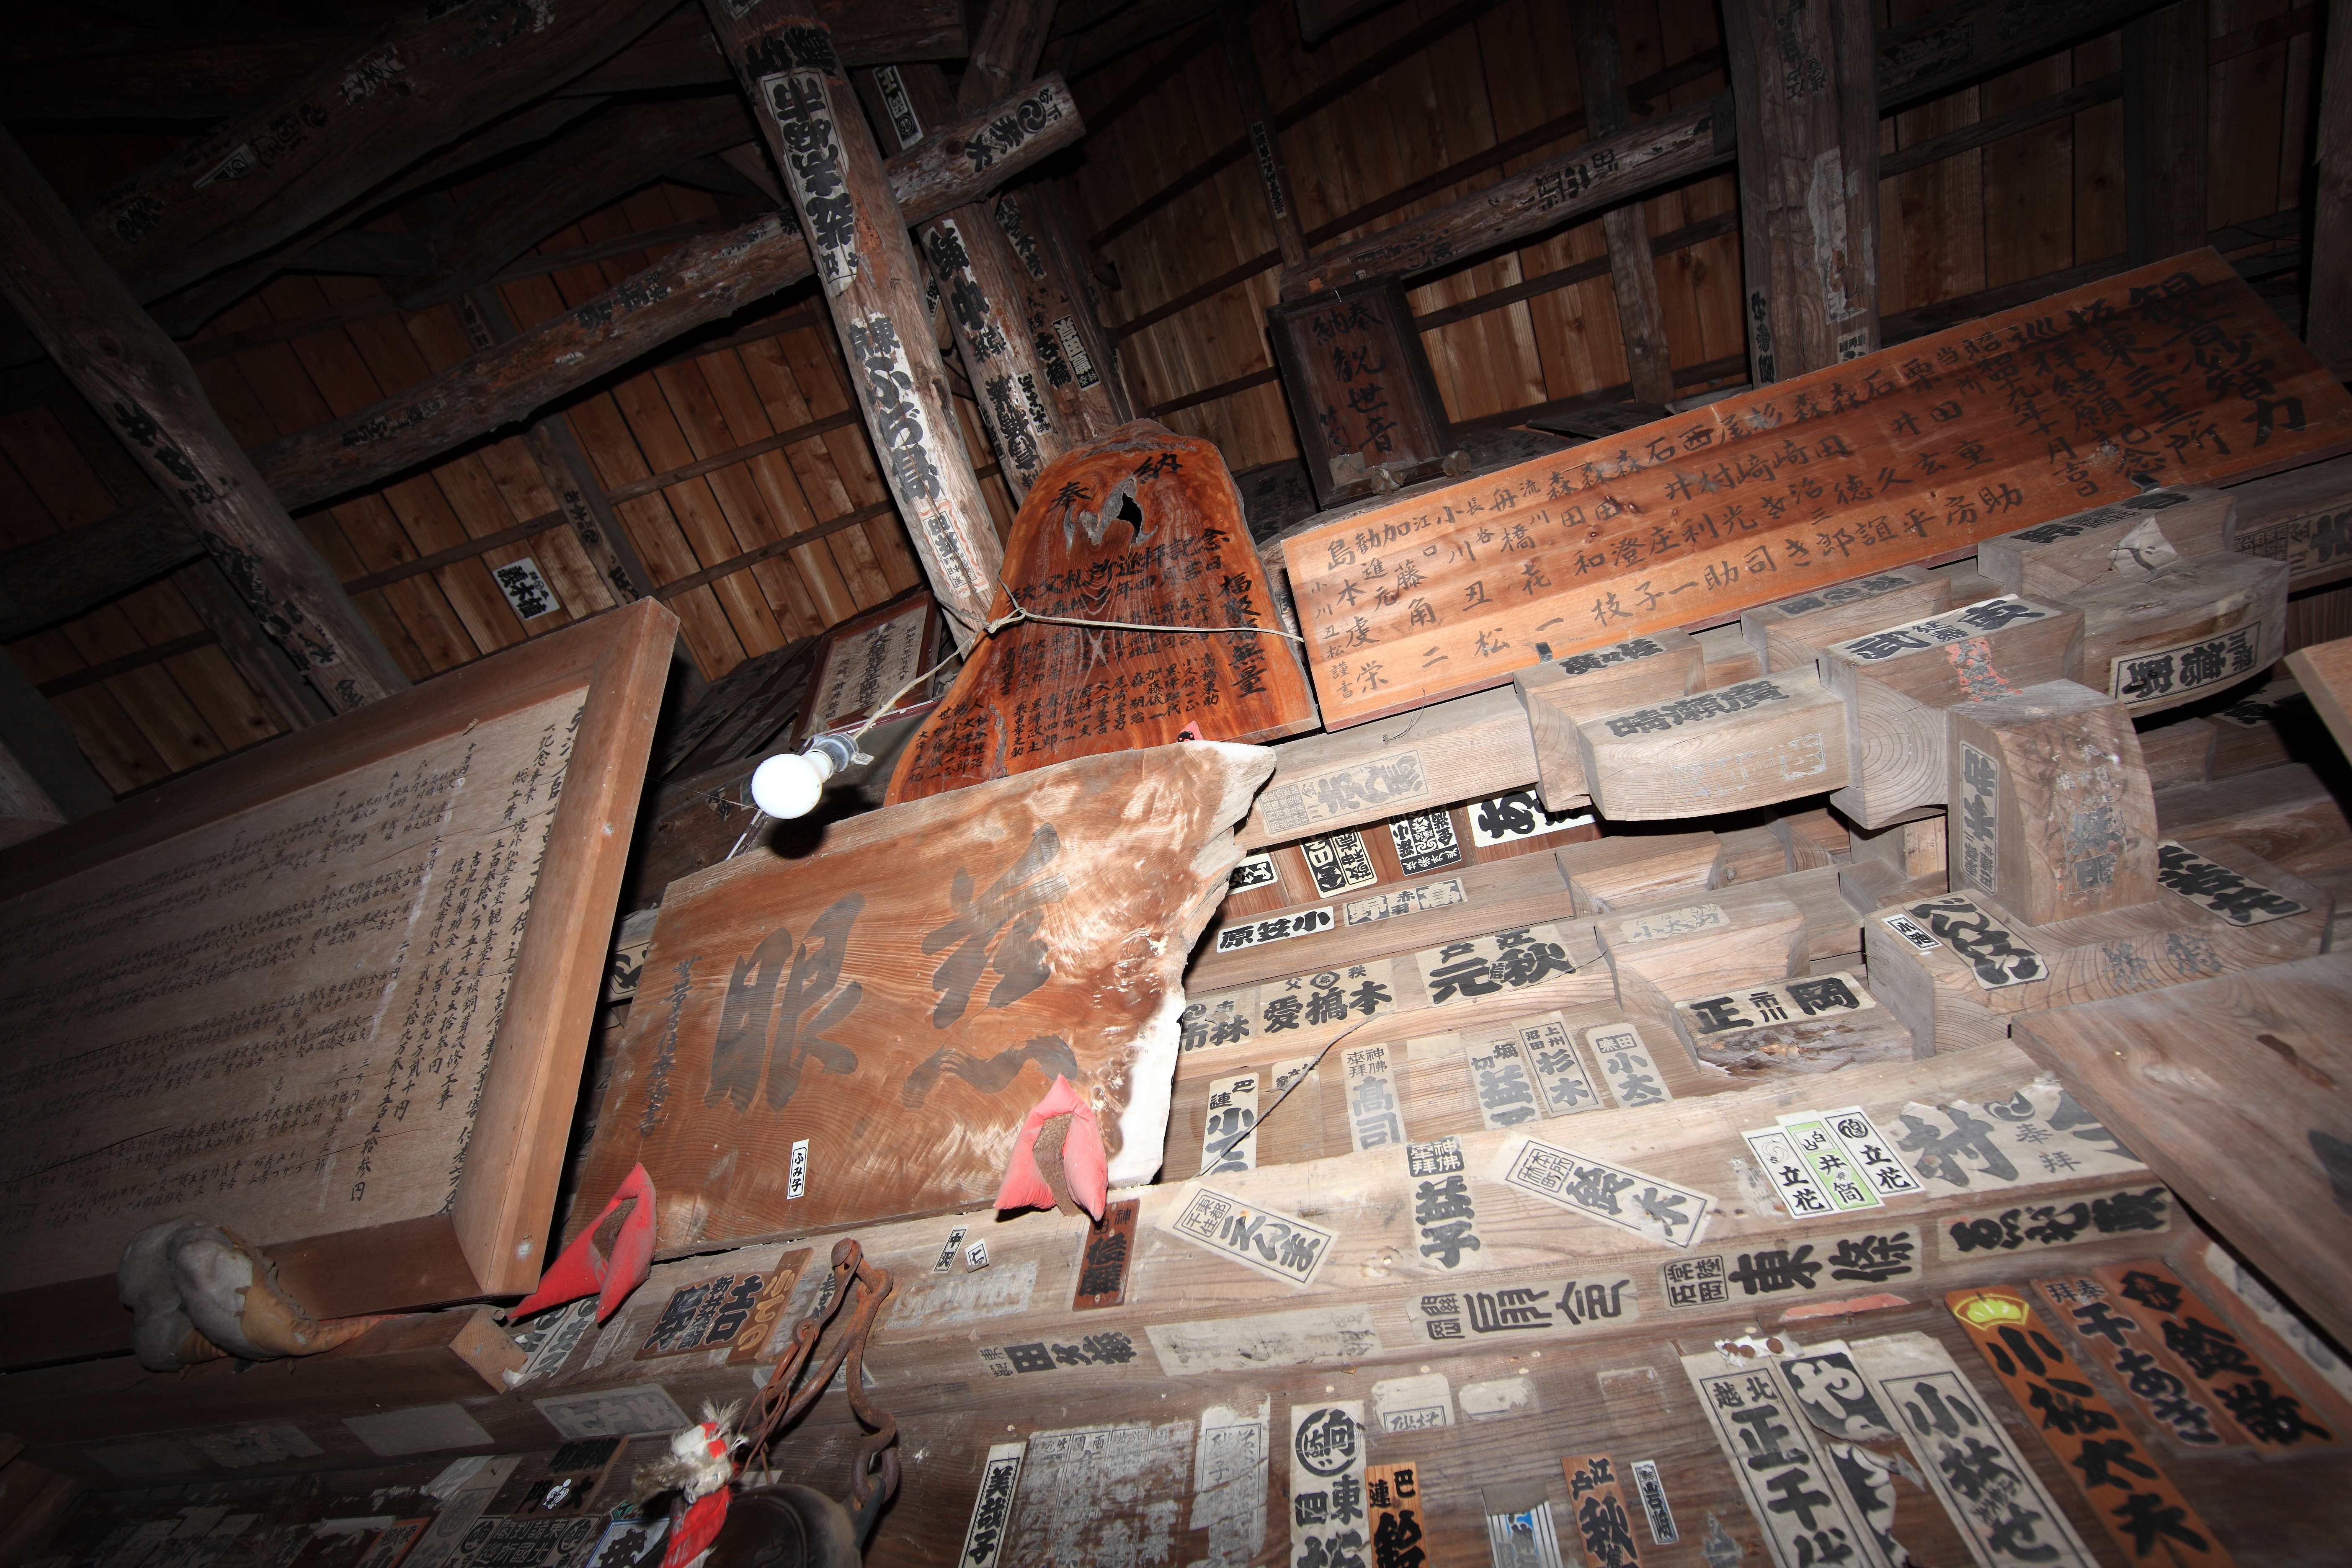
wood, floor, ceiling, high, 5d, hires, tourist attraction, markii, hi, res, resolution, saitama, senjafuda, senshafuda, hikigun, yoshimi, screenshot, iwamurokannon